Ekwang

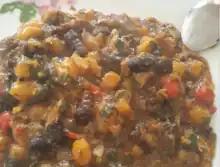
Ekwang

Ekwang (also known as "Ekpang Nkukwo" in “Efik”, "Ekpang" in “Ibibio/Annang” and "Ekwang Coco") is a Cameroonian and Nigerian dish native to the Bakweri, Bafaw, Oroko, Cross River State and Akwa Ibom State people. It is made with freshly grated cocoyams that are wrapped in cocoyam leaves. Other ingredients include fresh or smoked fish, meat, palm oil, crayfish, Periwinkle and seasoning.